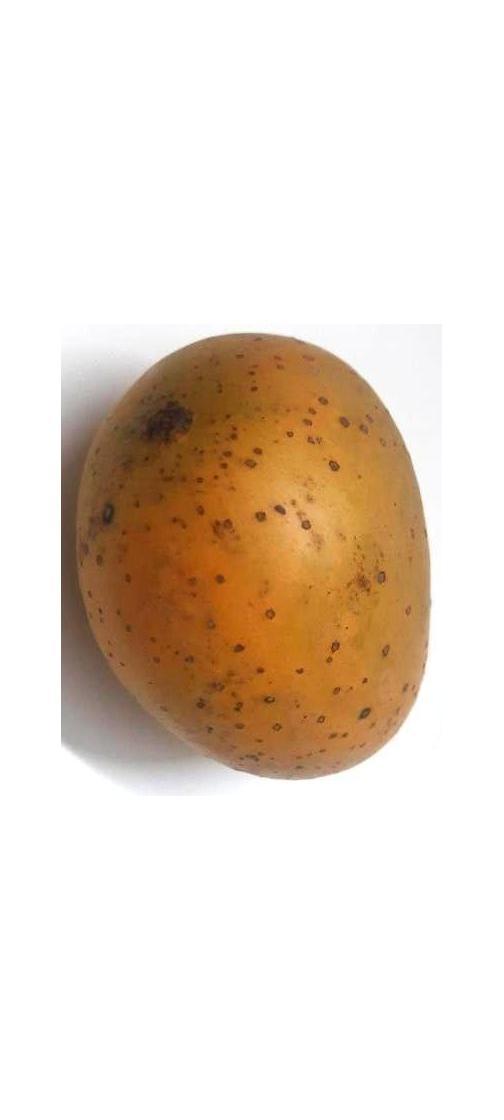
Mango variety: Gourmoti